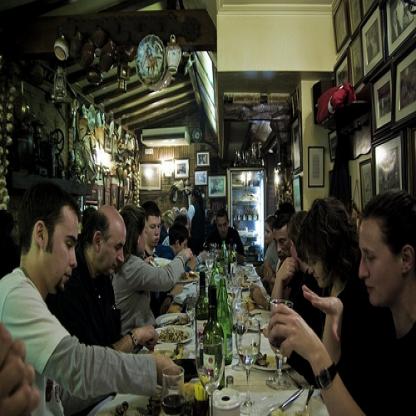
Scene: Indoor